Story of Judas

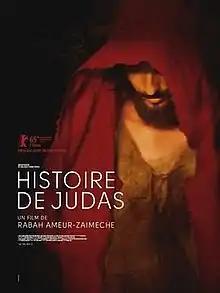
Theatrical release poster

Story of Judas is a 2015 French drama film directed by Rabah Ameur-Zaïmeche. It was screened in the Contemporary World Cinema section of the 2015 Toronto International Film Festival.